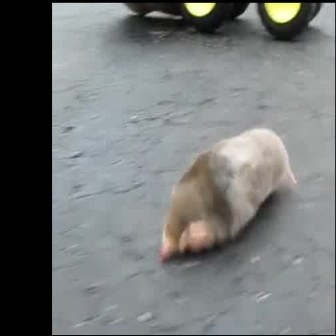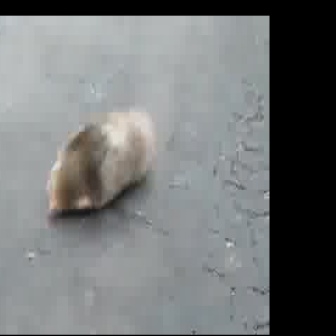
  Please identify the target specified by the bounding box [156,123,298,265] in the first image and locate it in the second image. Return the coordinates in [x_min,y_min,x_max,y_max] format.
Answer: [45,104,158,218]